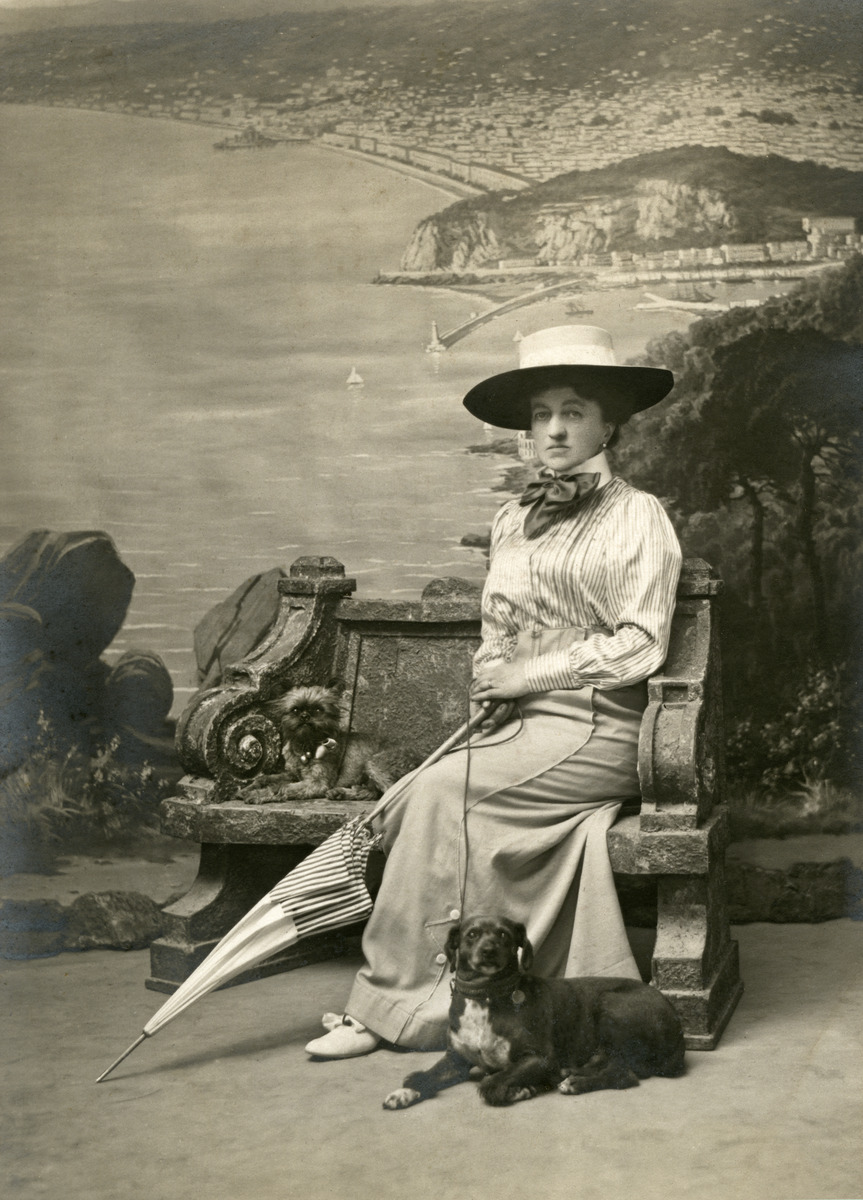
Valokuvaaja Constantin Grünbergin äiti, Eugenie Grünberg, koiransa kanssa kuvattuna valokuvaamossa Nizzassa
sisällön kuvaus: Valokuvaaja Constantin Grünbergin äiti, Eugenie Grünberg, koiransa kanssa kuvattuna valokuvaamossa Nizzassa. mustavalkoinen
Ajankohta: kuvausaika 1900-luvun alku
Aiheet: naisten vaatteet, valokuvaamot, päivänvarjot, hatut, pukuhistoria, koirat